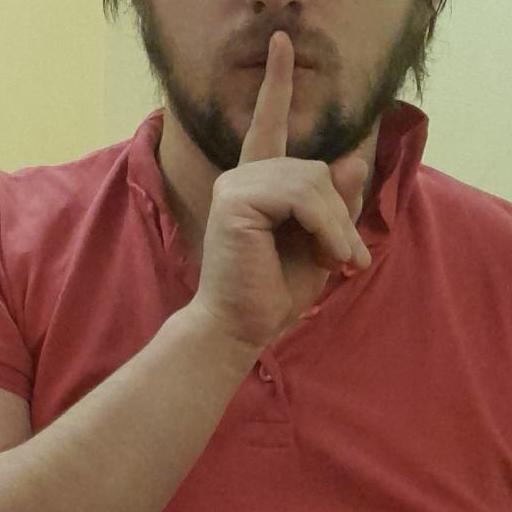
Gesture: mute